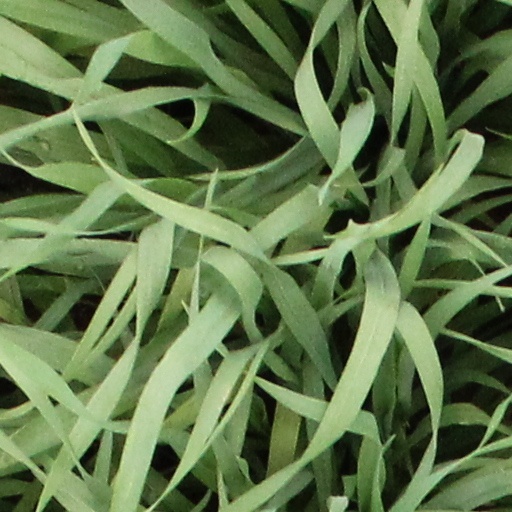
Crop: wheat